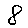
Label: 8